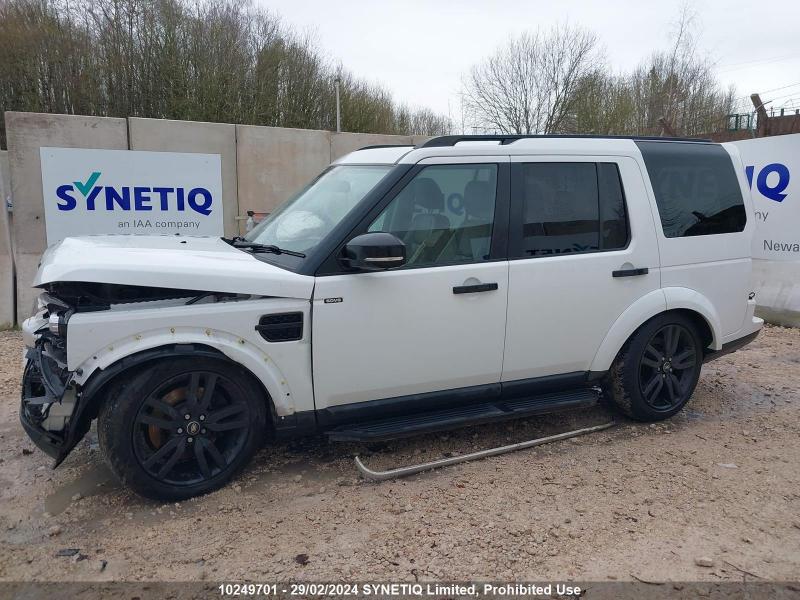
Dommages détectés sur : pare-choc avant, capot, aile avant gauche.
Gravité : majeur